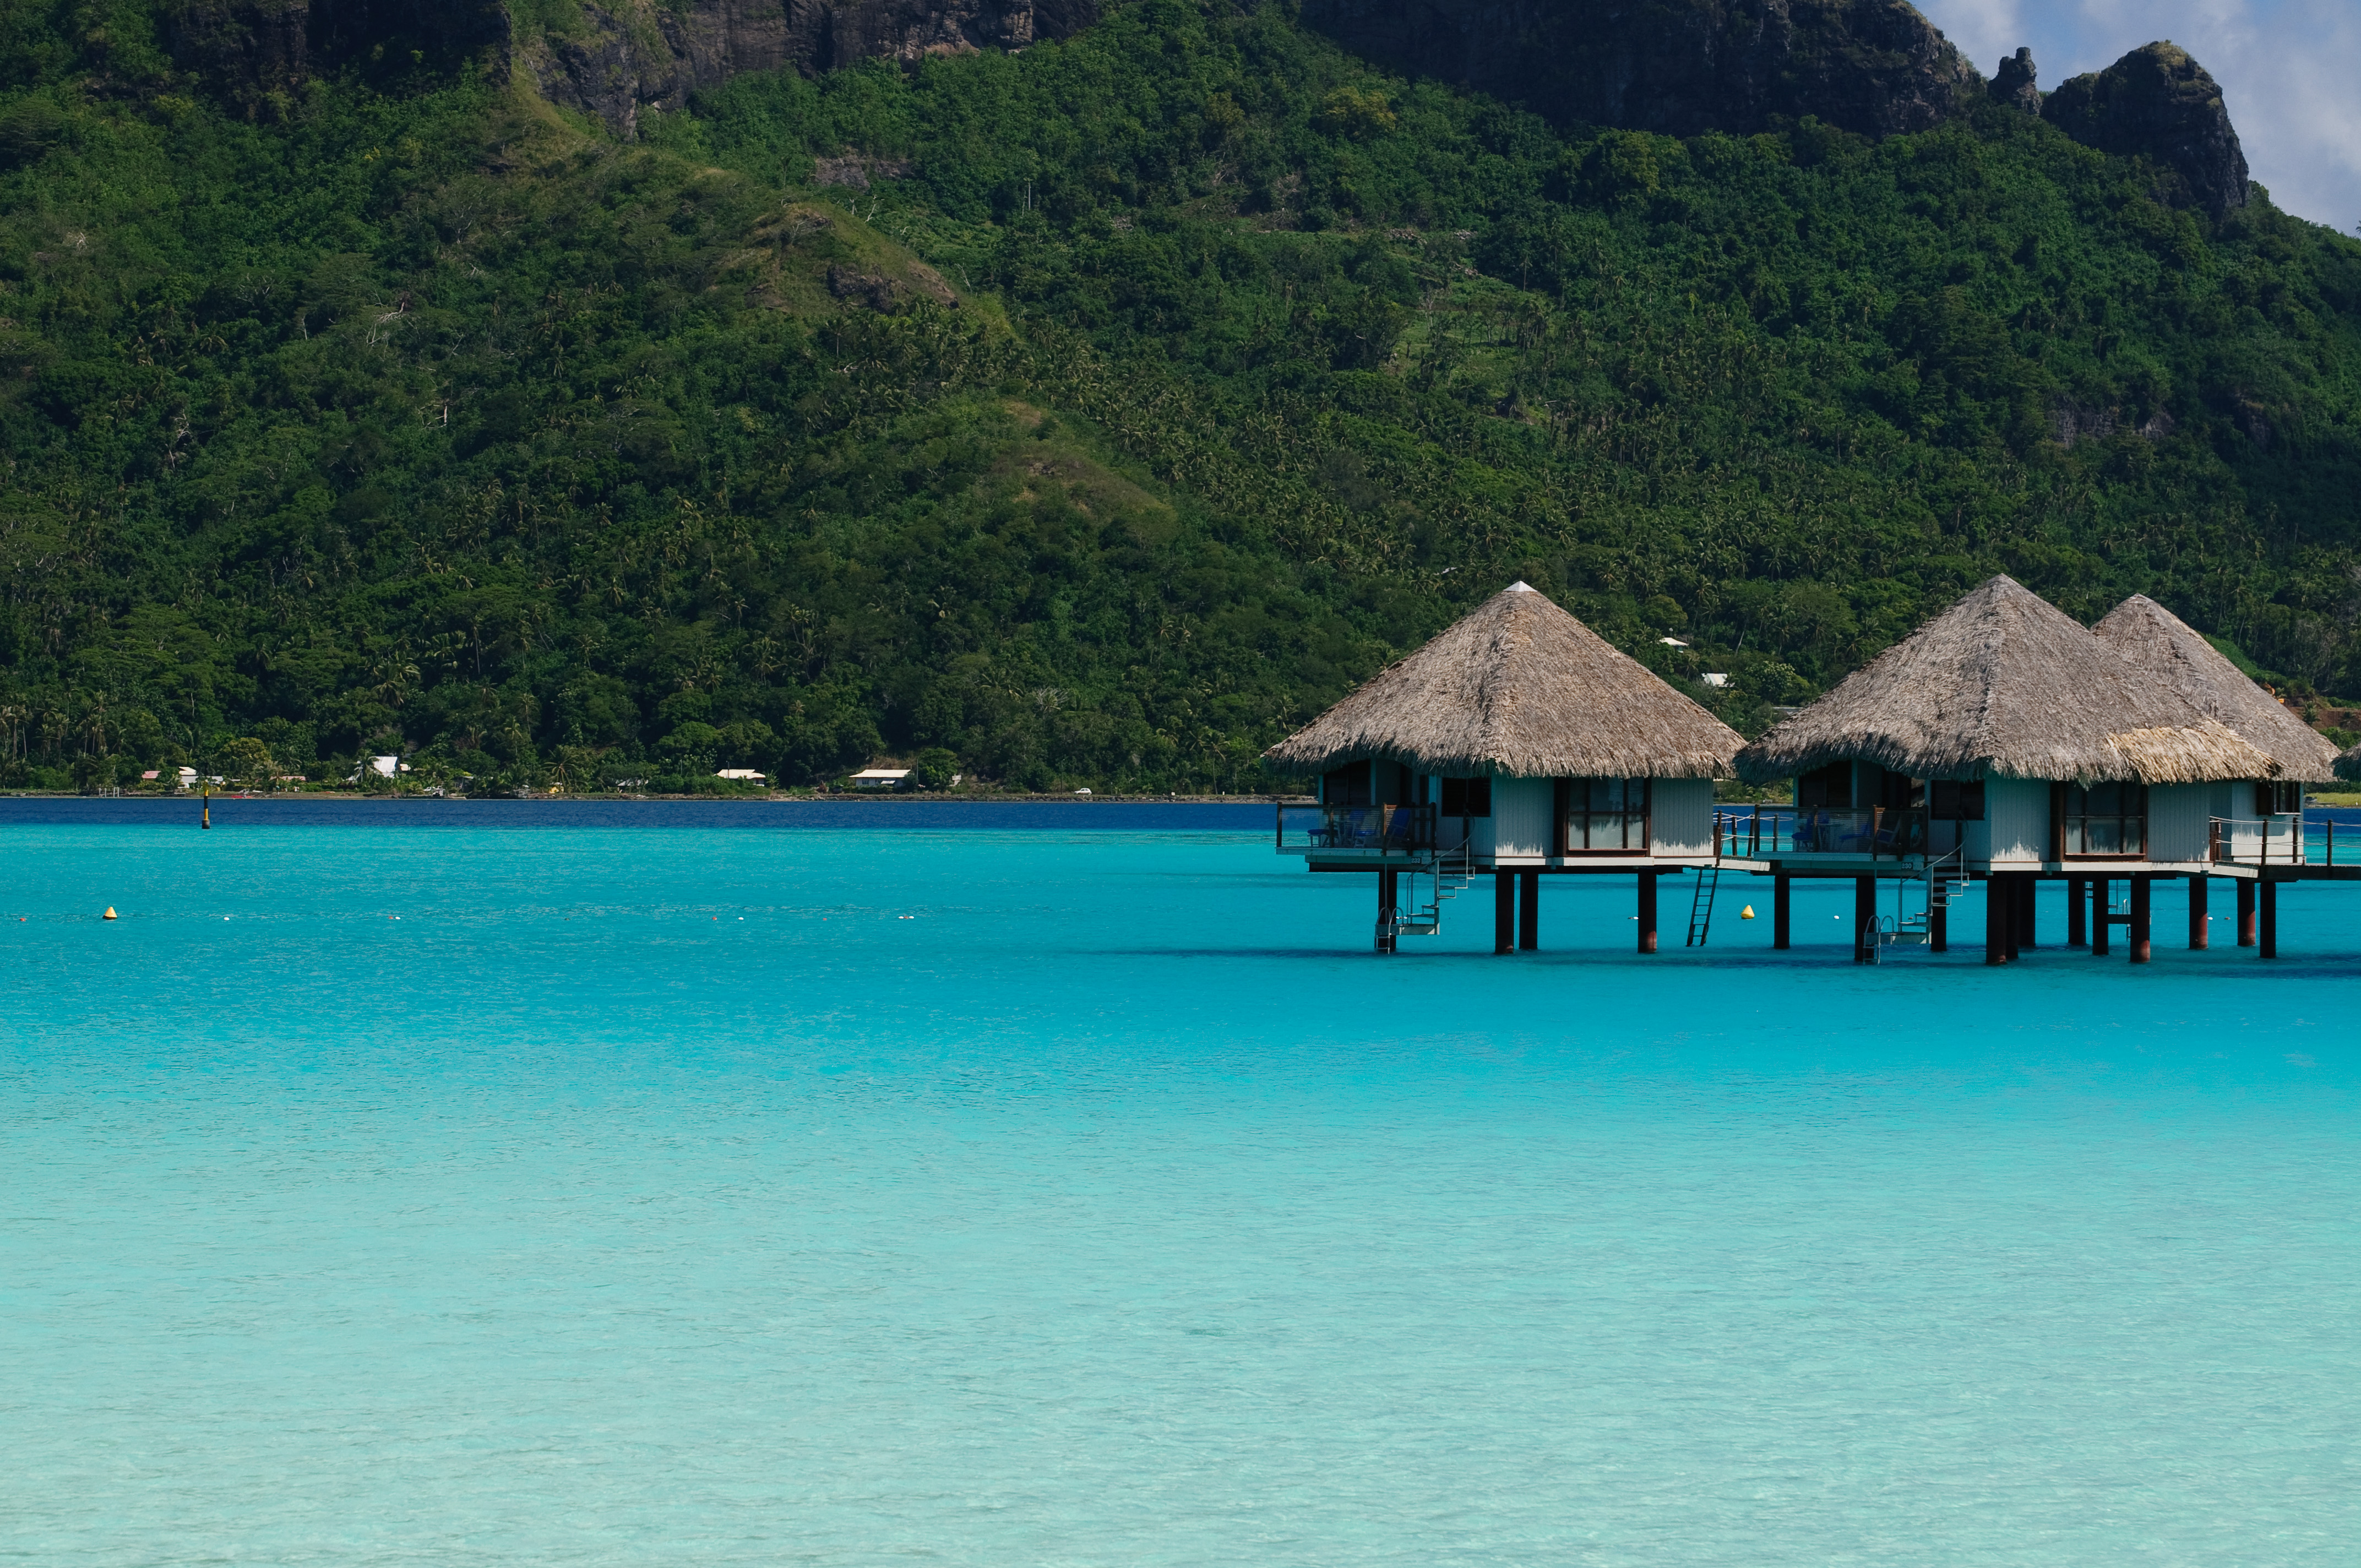
beach, sea, coast, ocean, vacation, lagoon, bay, island, nikon, body of water, archipelago, caribbean, tropics, cape, islet, d300, borabora, lemeridien, polinesia, landform, geographical feature